Tides of War

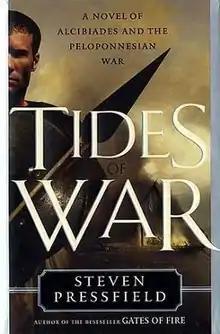
First edition (publ. Doubleday)

Tides of War is a 2000 novel by Steven Pressfield, chronicling the Peloponnesian War.